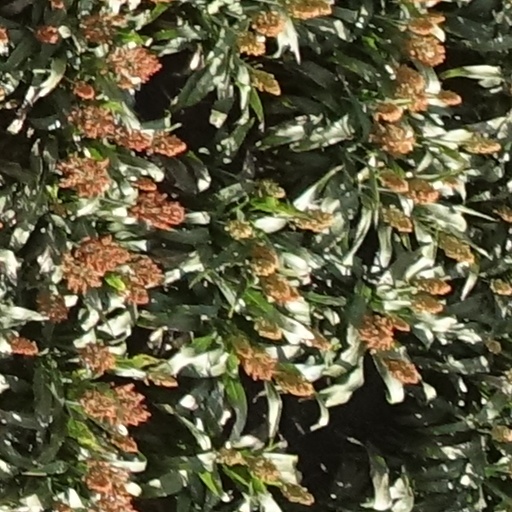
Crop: sorghum